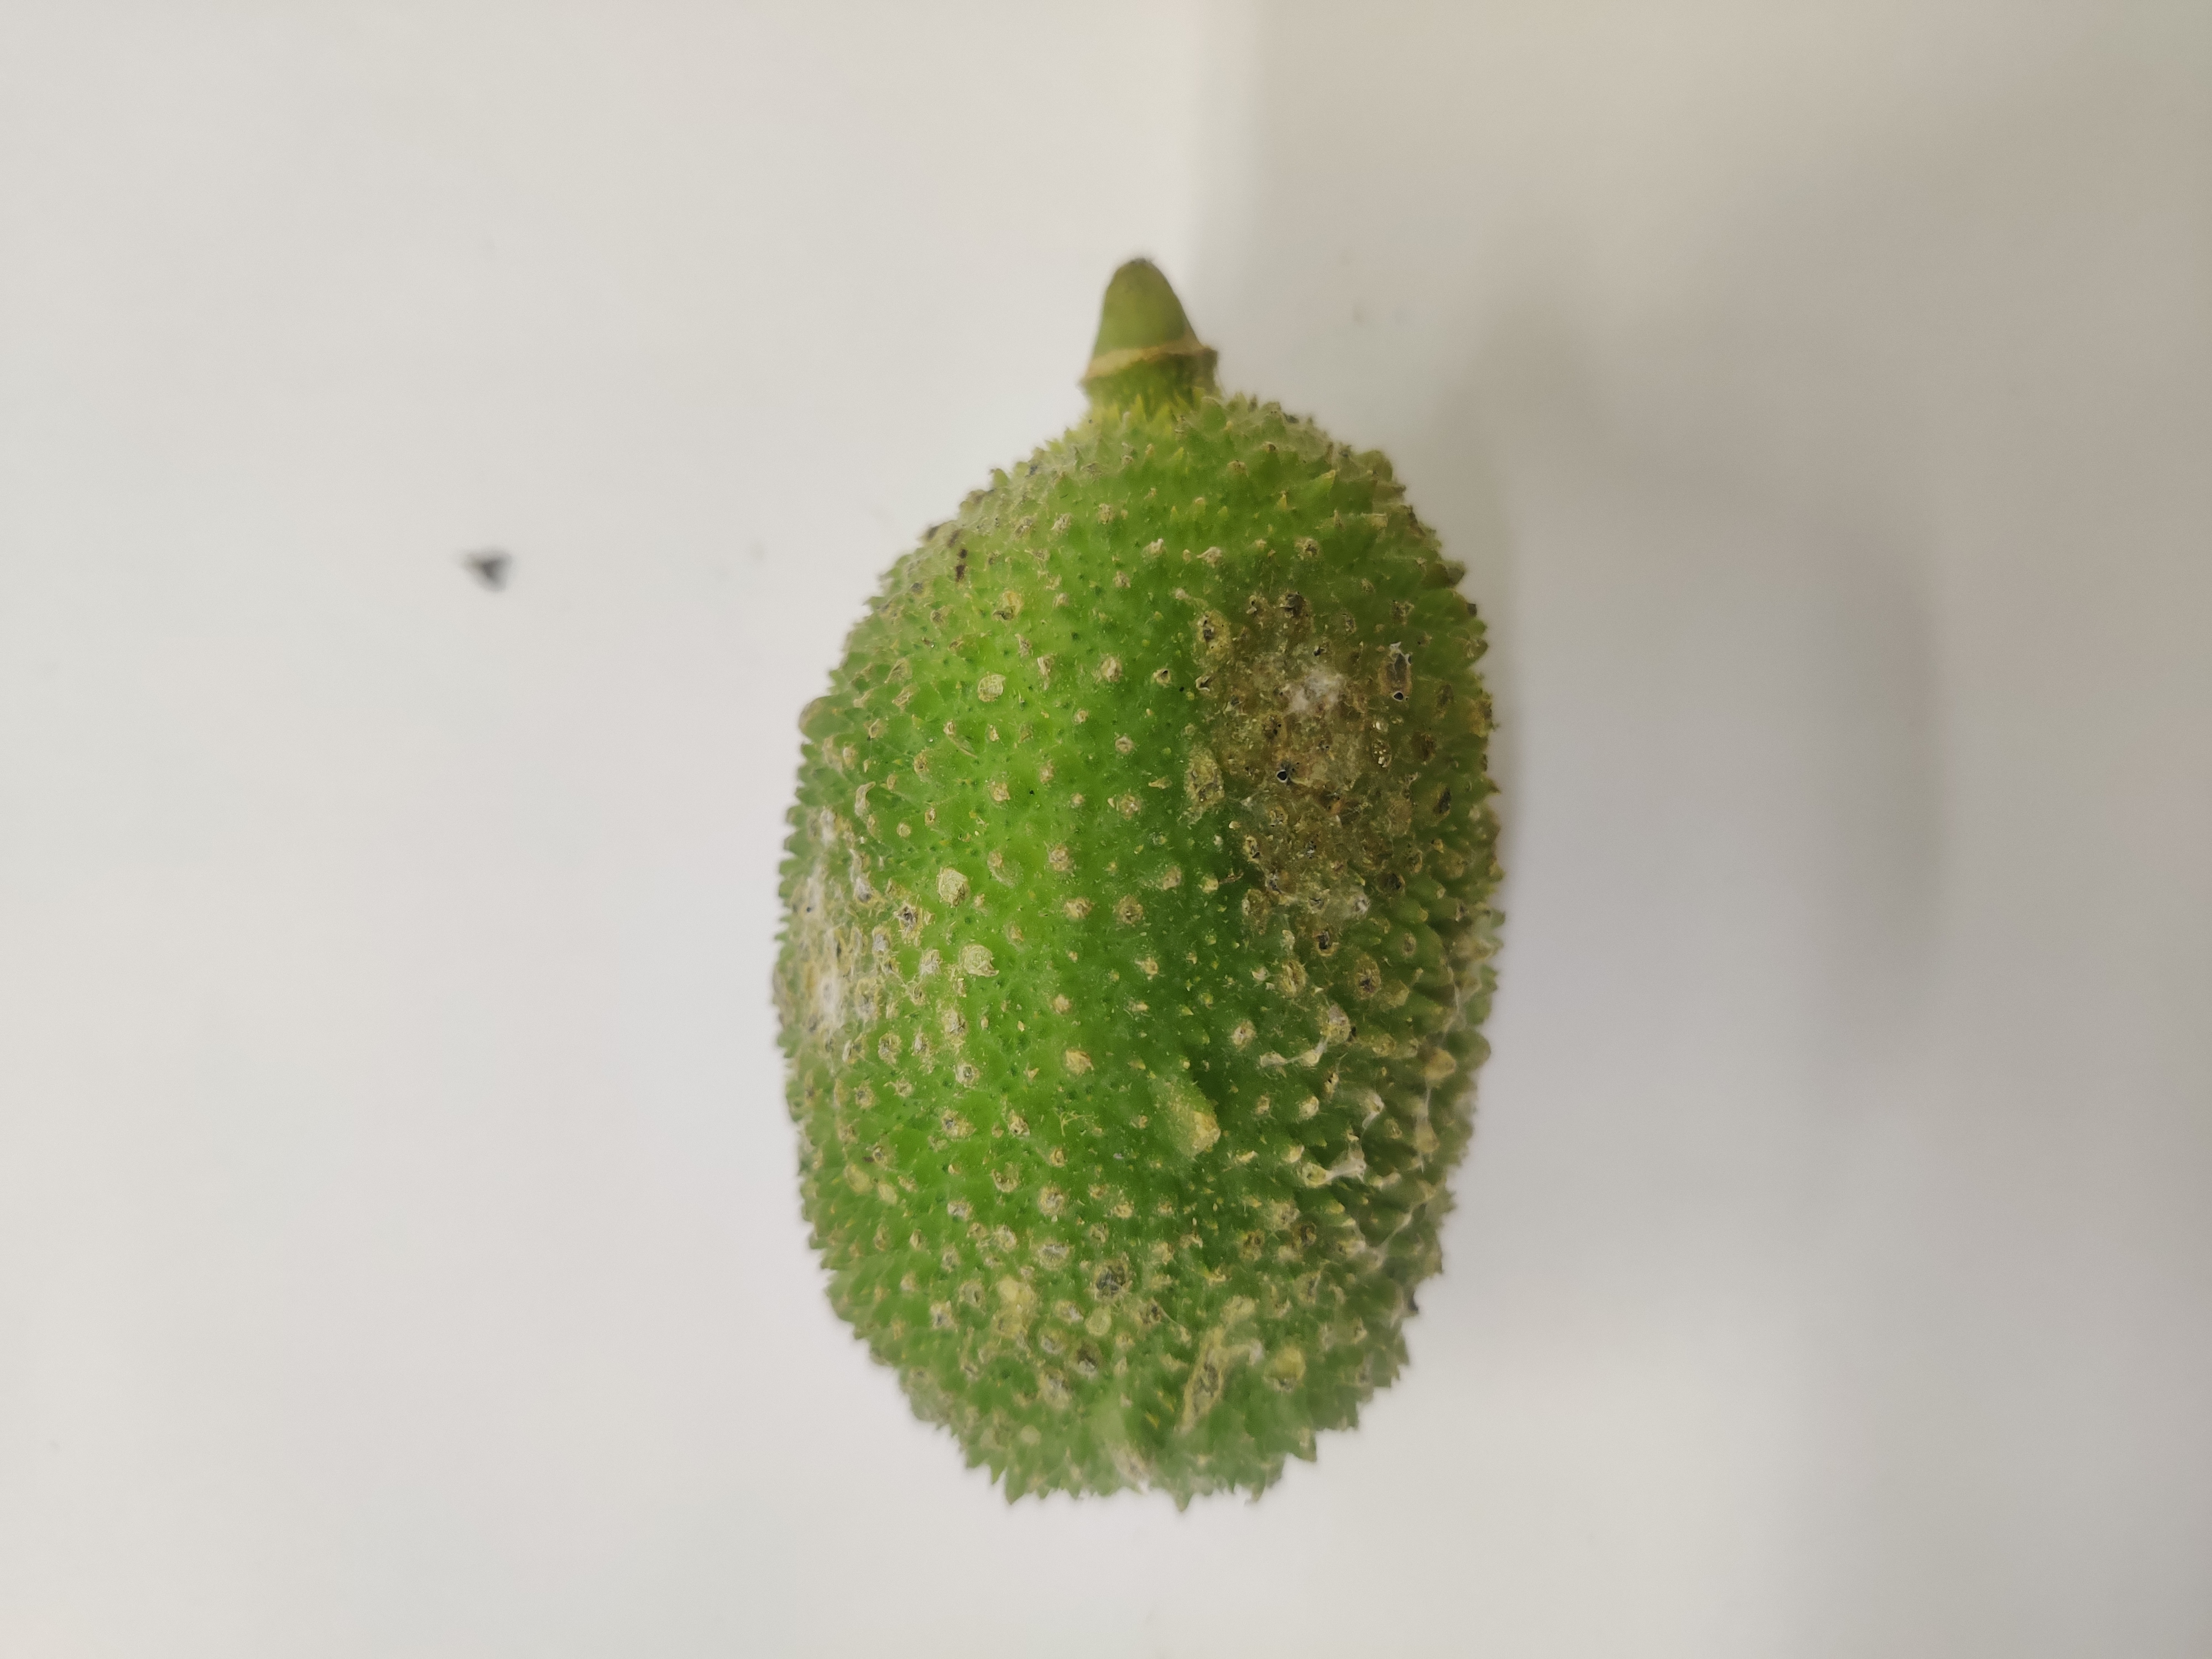
Crop: Spiny Gourd
Condition: Severely Damaged